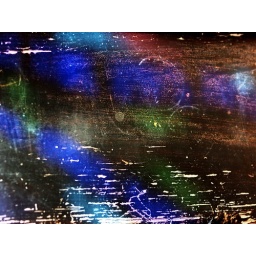
Sunlight through a stained glass window upon a wooden pew in St. Mary's church, Ardley-with-Fewcott, Oxfordshire.